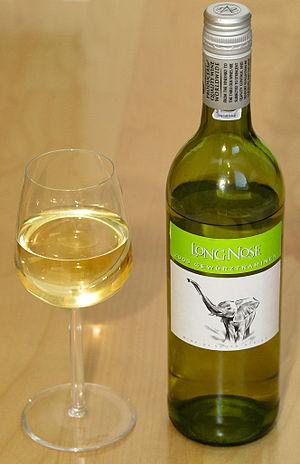
Gewurztraminer peut désigner :